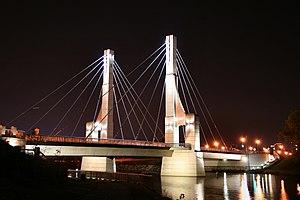
L'Olentangy est une rivière de l'État de l'Ohio, longue de 156 kilomètres, et un affluent de la Scioto.